Shahpur Patori railway station

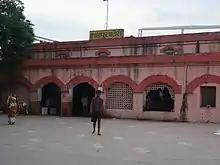

Shahpur Patori station, station code SPP, is a railway station in the Sonpur railway division of East Central Railway. Shahpur Patori station is located in Shahpur Patori block in Samastipur district in the Indian state of Bihar. This railway station was established in 1901. Earlier, the location of this station was somewhere between Shahpur Undi and Tara Dhamaun villages. It was relocated to its present place in 1938. An interesting story is there about naming of the station. The dispute arose between the villagers of the two adjoining villages, each wanted to name the station after the name of their villages. Finally, it was settled that the 'Shahpur' word would be taken from the village name Shahpur Undi and 'Patori' name would be taken from the village name Bahadurpur Patori and thus the name 'Shahpur Patori' was given. On those days, the steam engines running on this route used to go at the bank of Baya river for filling water. A special railway track was there for this service. This railway track was passing between the buildings of present-day Bich Bajzar before ultimately reaching at the bank of the Baya river. A well (still existing) with the pulley system was there to uplift the water. The remains of this track could not be found now because it is buried under the earth. But a narrow lane of land passing from station to the bank of the Baya river still belongs to the Indian Railways.